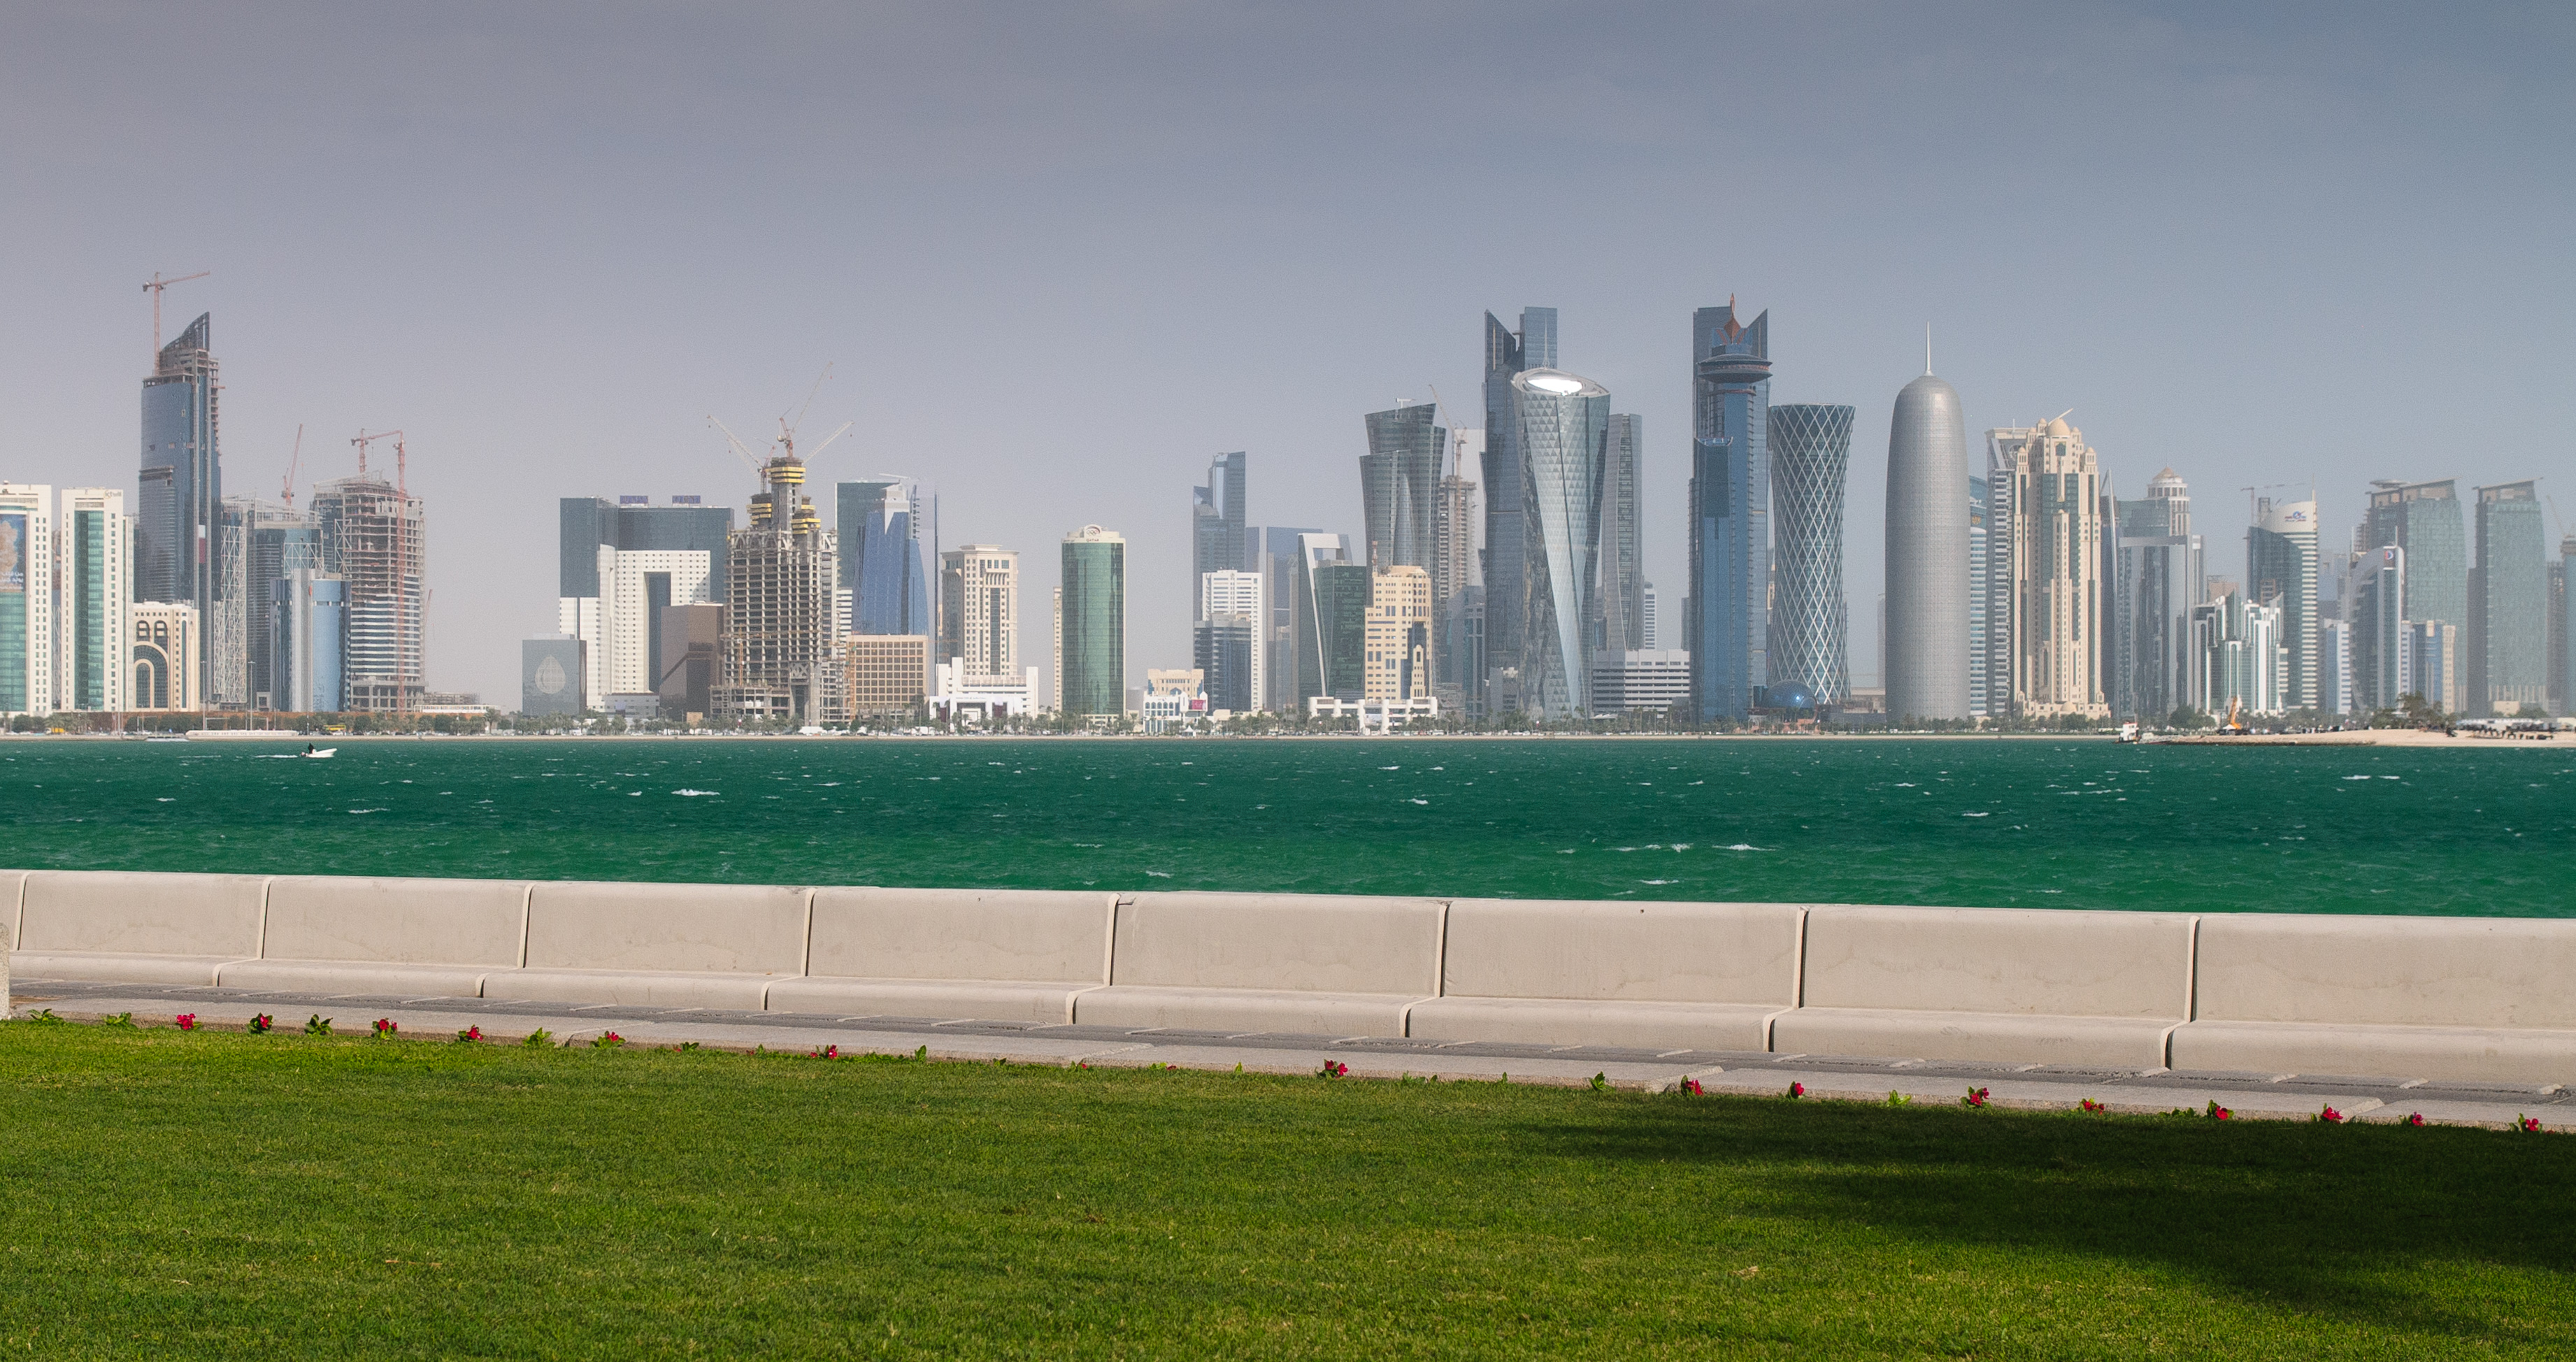
horizon, skyline, city, skyscraper, cityscape, downtown, landmark, nikon, tower block, doha, metropolis, qatar, d300, urban area, residential area, geographical feature, human settlement, atmosphere of earth, metropolitan area